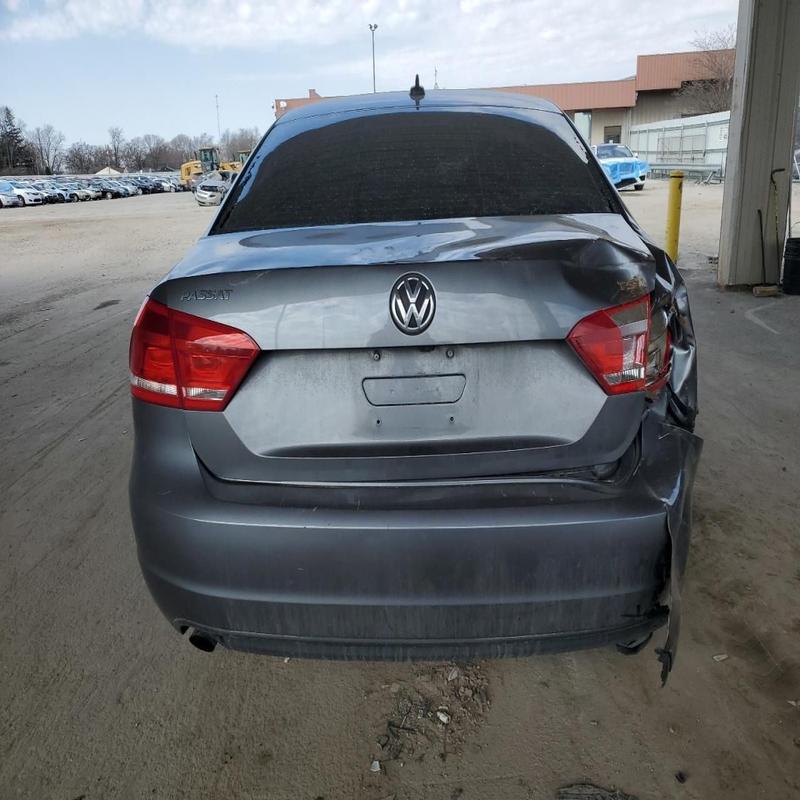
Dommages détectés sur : malle, feu arrière droit, pare-choc arrière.
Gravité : majeur